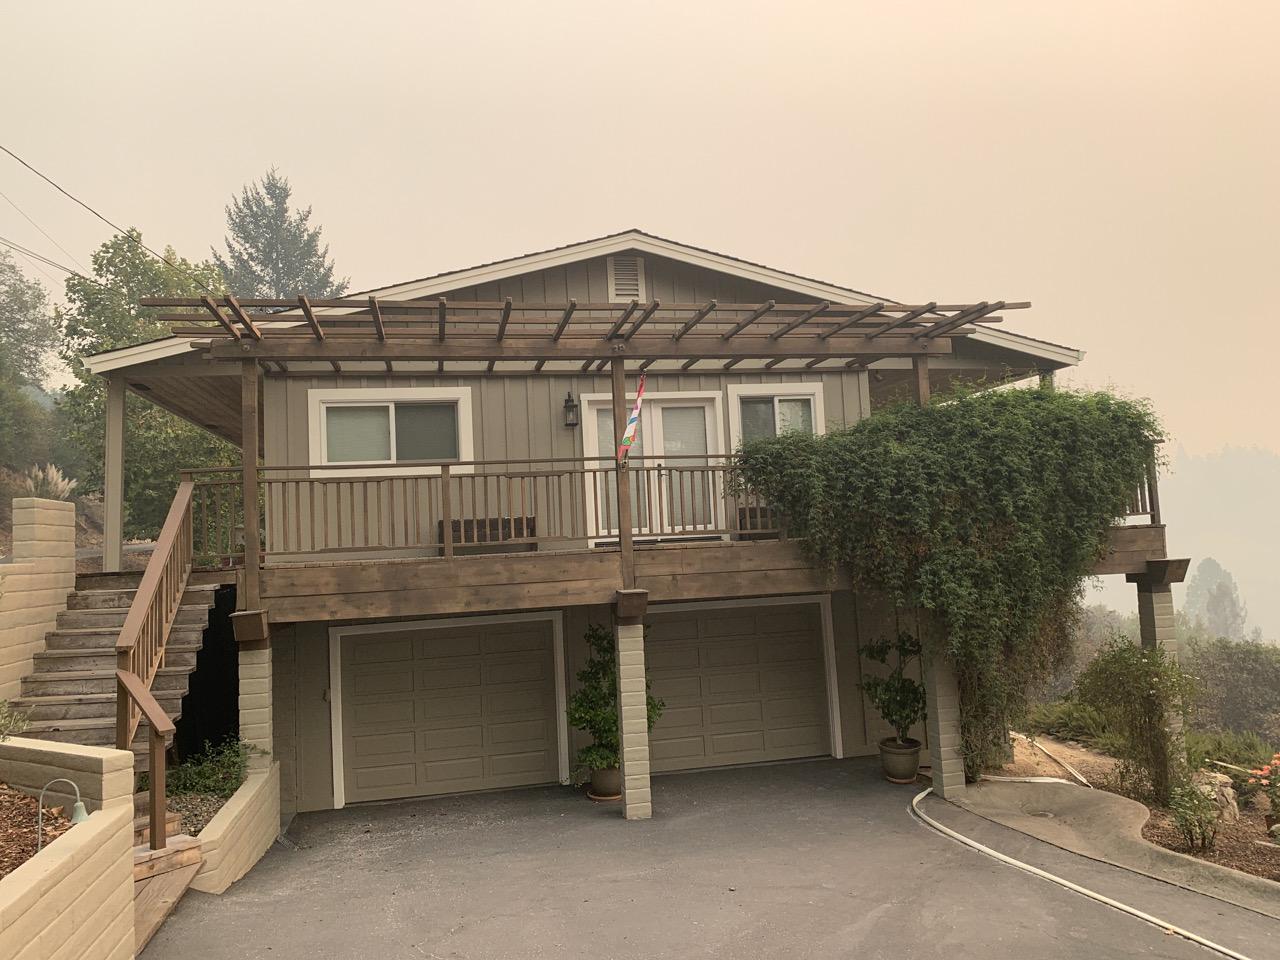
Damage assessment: no_damage